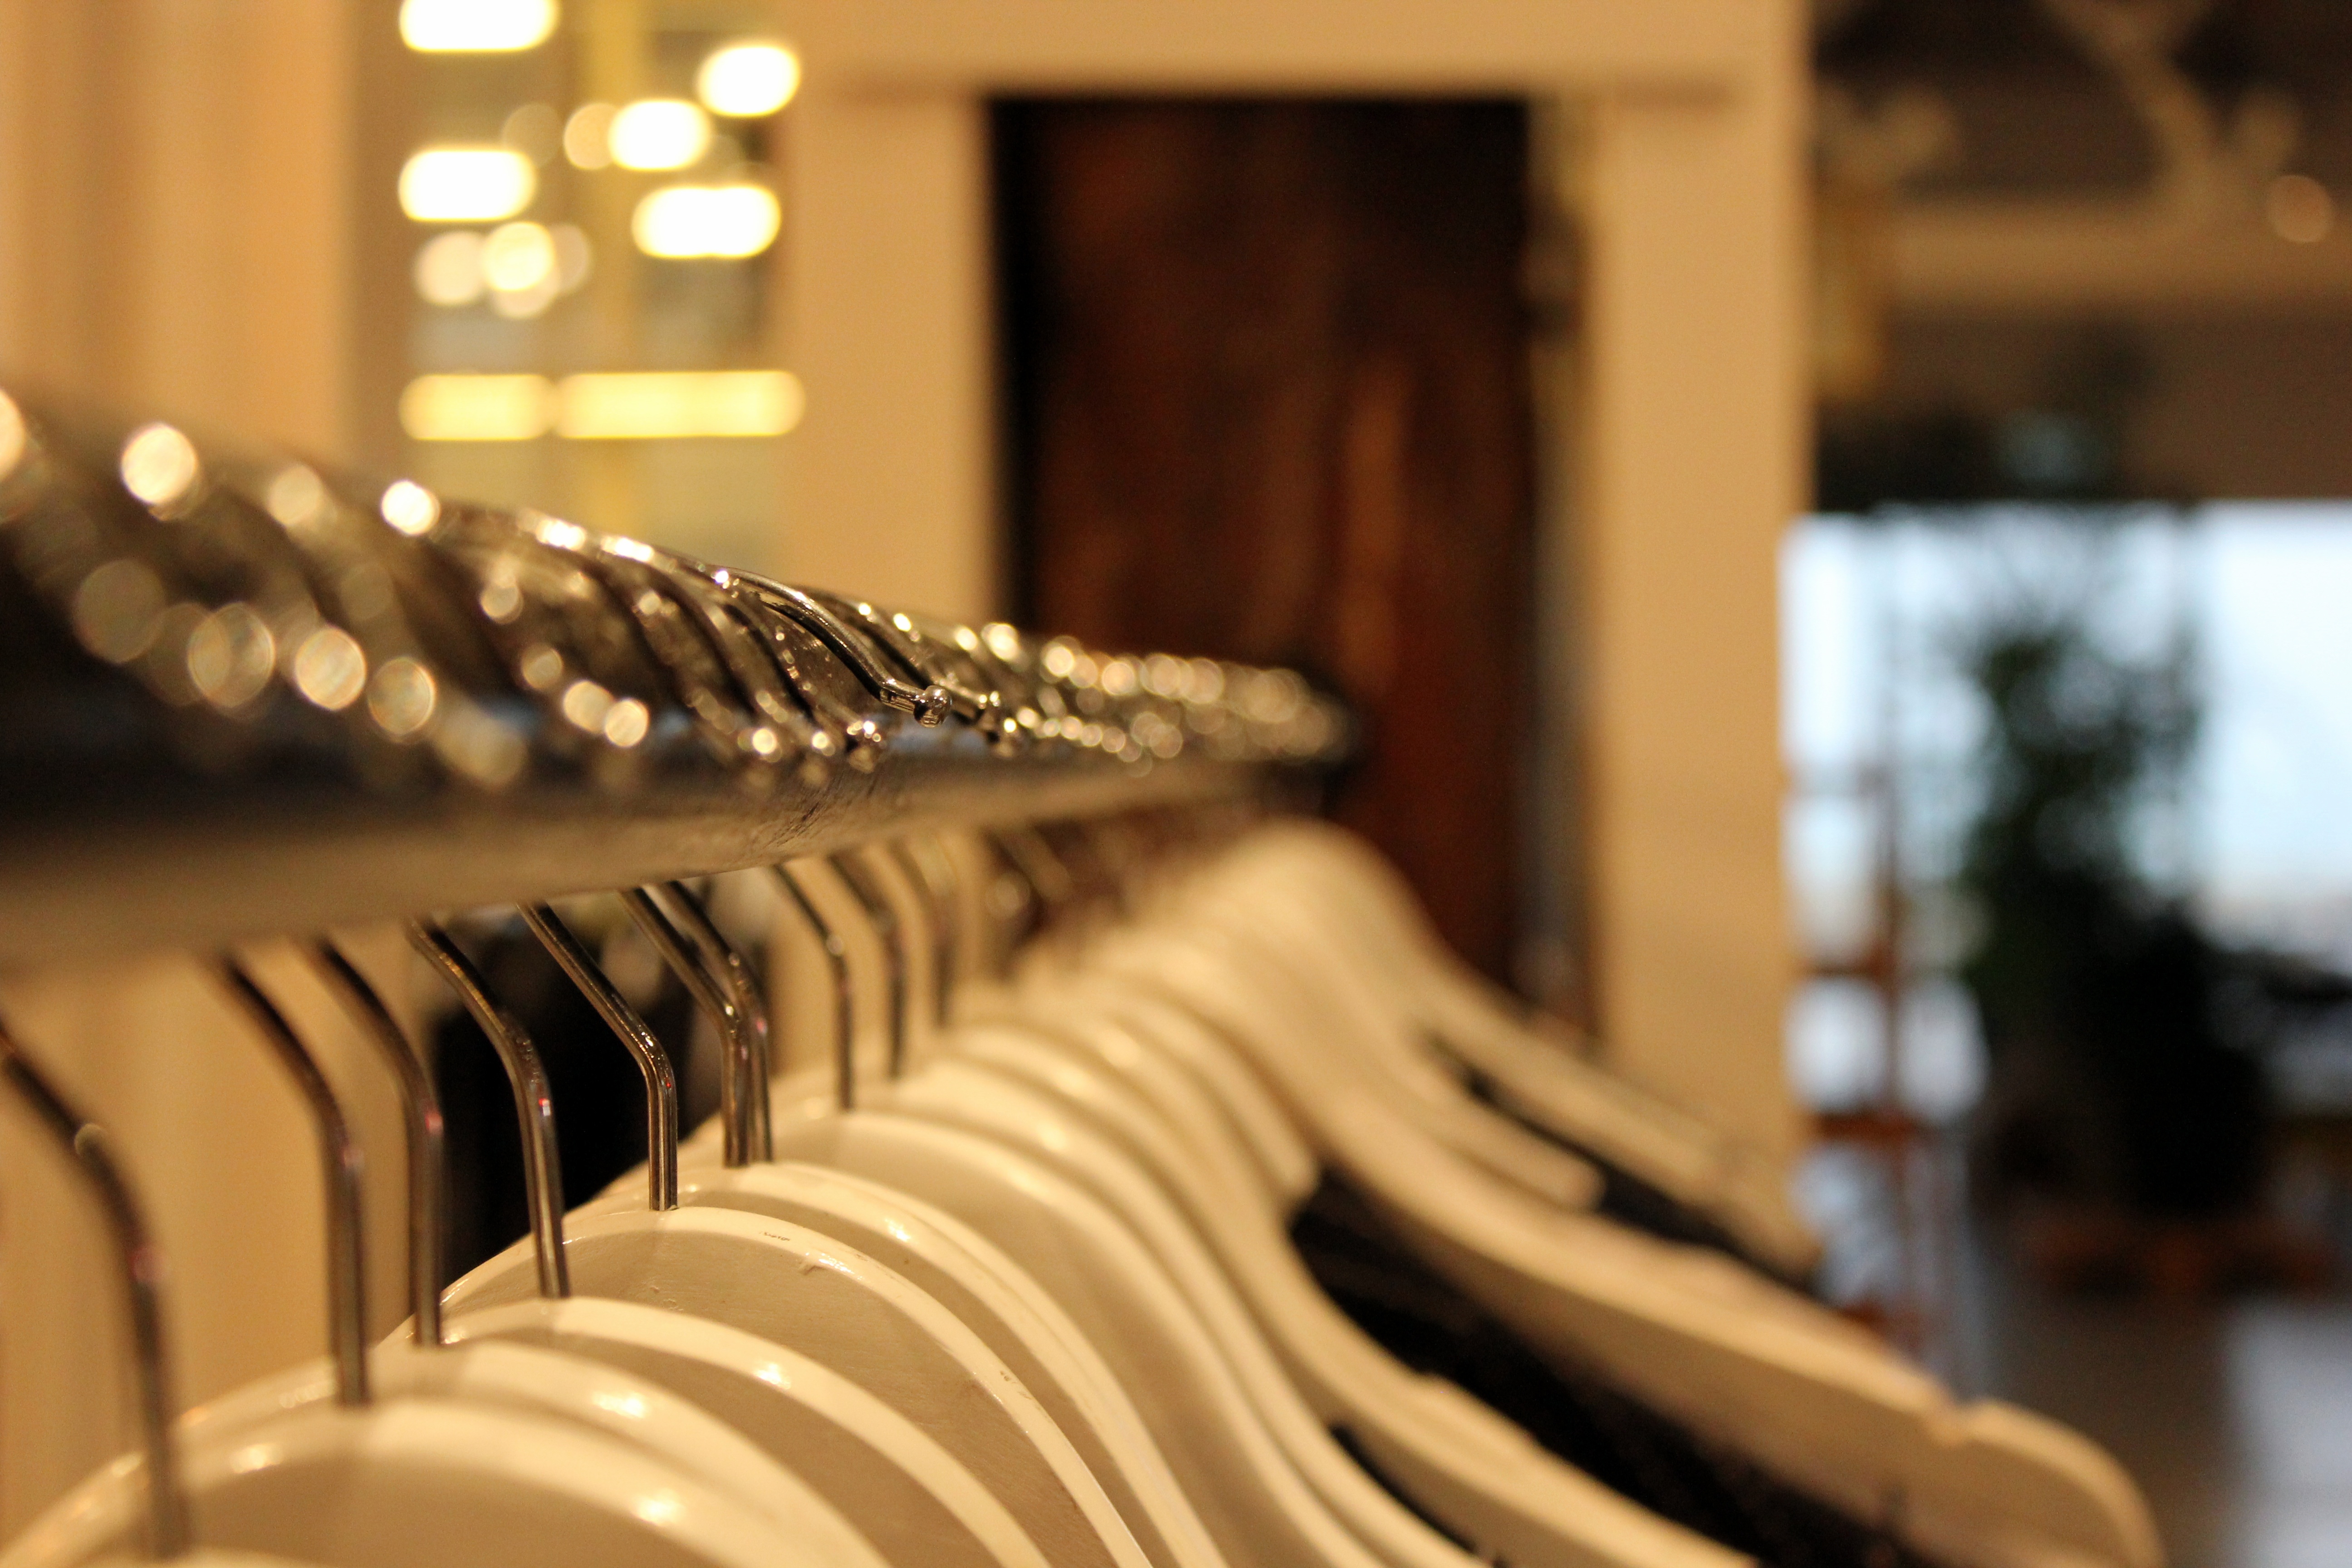
wood, restaurant, piano, interior design, close up, design